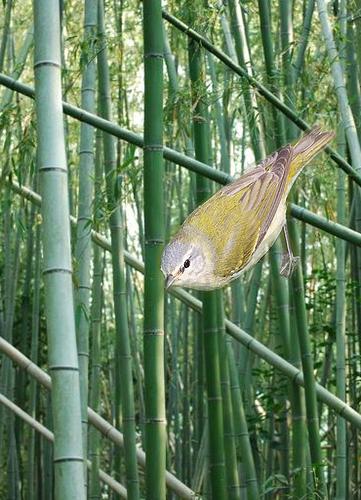
Bird species: Tennessee_Warbler
Bird type: landbird
Background: land